Alberto Santos-Dumont

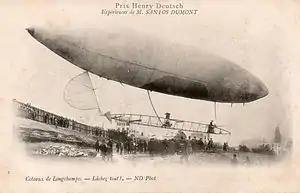
No. 6 airship

No. 5 was built to compete for the Henry Deutsch de la Meurthe award for a flight from the Aero-Club de France airfield in Saint-Cloud to the Eiffel Tower and back in 30 minutes. It used the extended envelope of No. 4, from which a triangular gondola made of pine was suspended. Other innovations included the use of piano wire to suspend the gondola, reducing drag, and the use of water ballast tanks. It was powered by a 12 hp, 4-cylinder air-cooled engine driving a propeller,